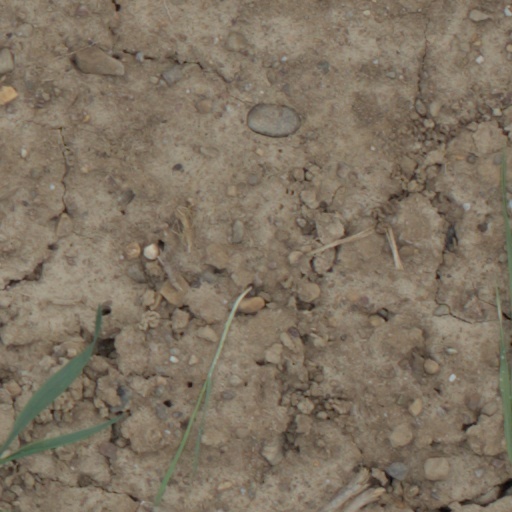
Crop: wheat